List of accolades received by Hayao Miyazaki

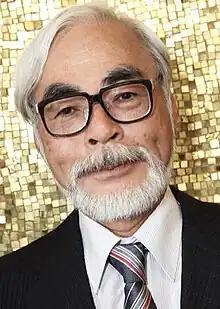
Miyazaki at the 2008 Venice Film Festival

is a Japanese film director, producer, screenwriter, animator, author, and manga artist. A co-founder of Studio Ghibli, he has attained international acclaim as a masterful storyteller and as a maker of anime feature films. His works are characterized by the recurrence of progressive themes, such as feminism, environmentalism, pacifism, love, and family. His films' protagonists are often strong girls or young women, and several of his films present morally ambiguous antagonists with redeeming qualities.